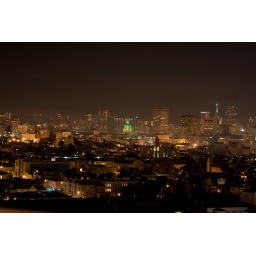
The view of city hall, lit in green and red, from the roof deck.